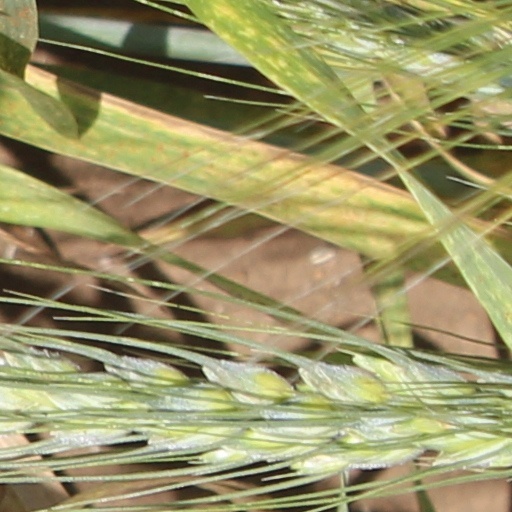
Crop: wheat